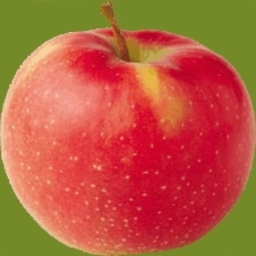
Label: Apple